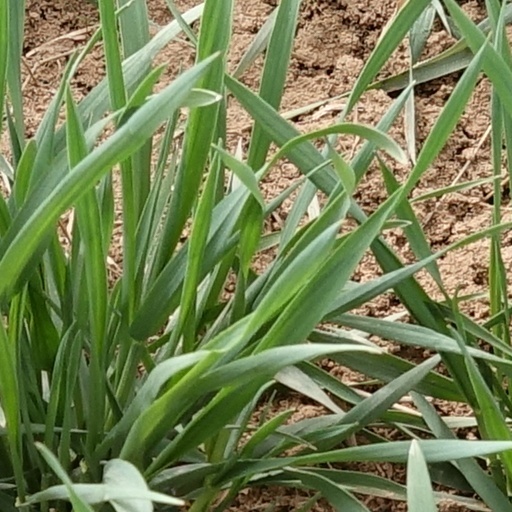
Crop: wheat